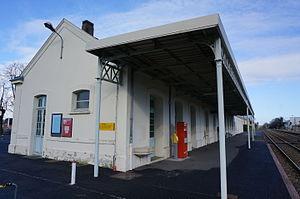
Bâtiment voyageurs, quais et voies, de la gare de Pons, Charente-Maritime, France, en regardant vers Saintes.
La gare de Pons est une gare ferroviaire française de la ligne de Chartres à Bordeaux-Saint-Jean, située sur le territoire de la commune de Pons, dans le département de la Charente-Maritime, en région Nouvelle-Aquitaine.